Goticaris

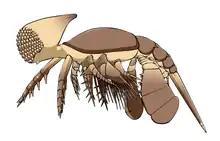
Reconstruction of "Cambropachycope", genus related to "Goticaris"

It is hesitantly presumed to be an early offshoot under the clade Pancrustacea in original description. Other organisms, including "Henningsmoenicaris" and "Martinssonia", also discovered in Orsten, may exist at a similar place on the phylogenetic tree. Collectively, this may have implications for the origins of the crustaceans. However, a later study placed this genus outside Pancrustacea and it was treated only as a stem-group mandibulate.